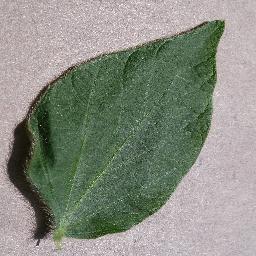
Label: Soybean___healthy